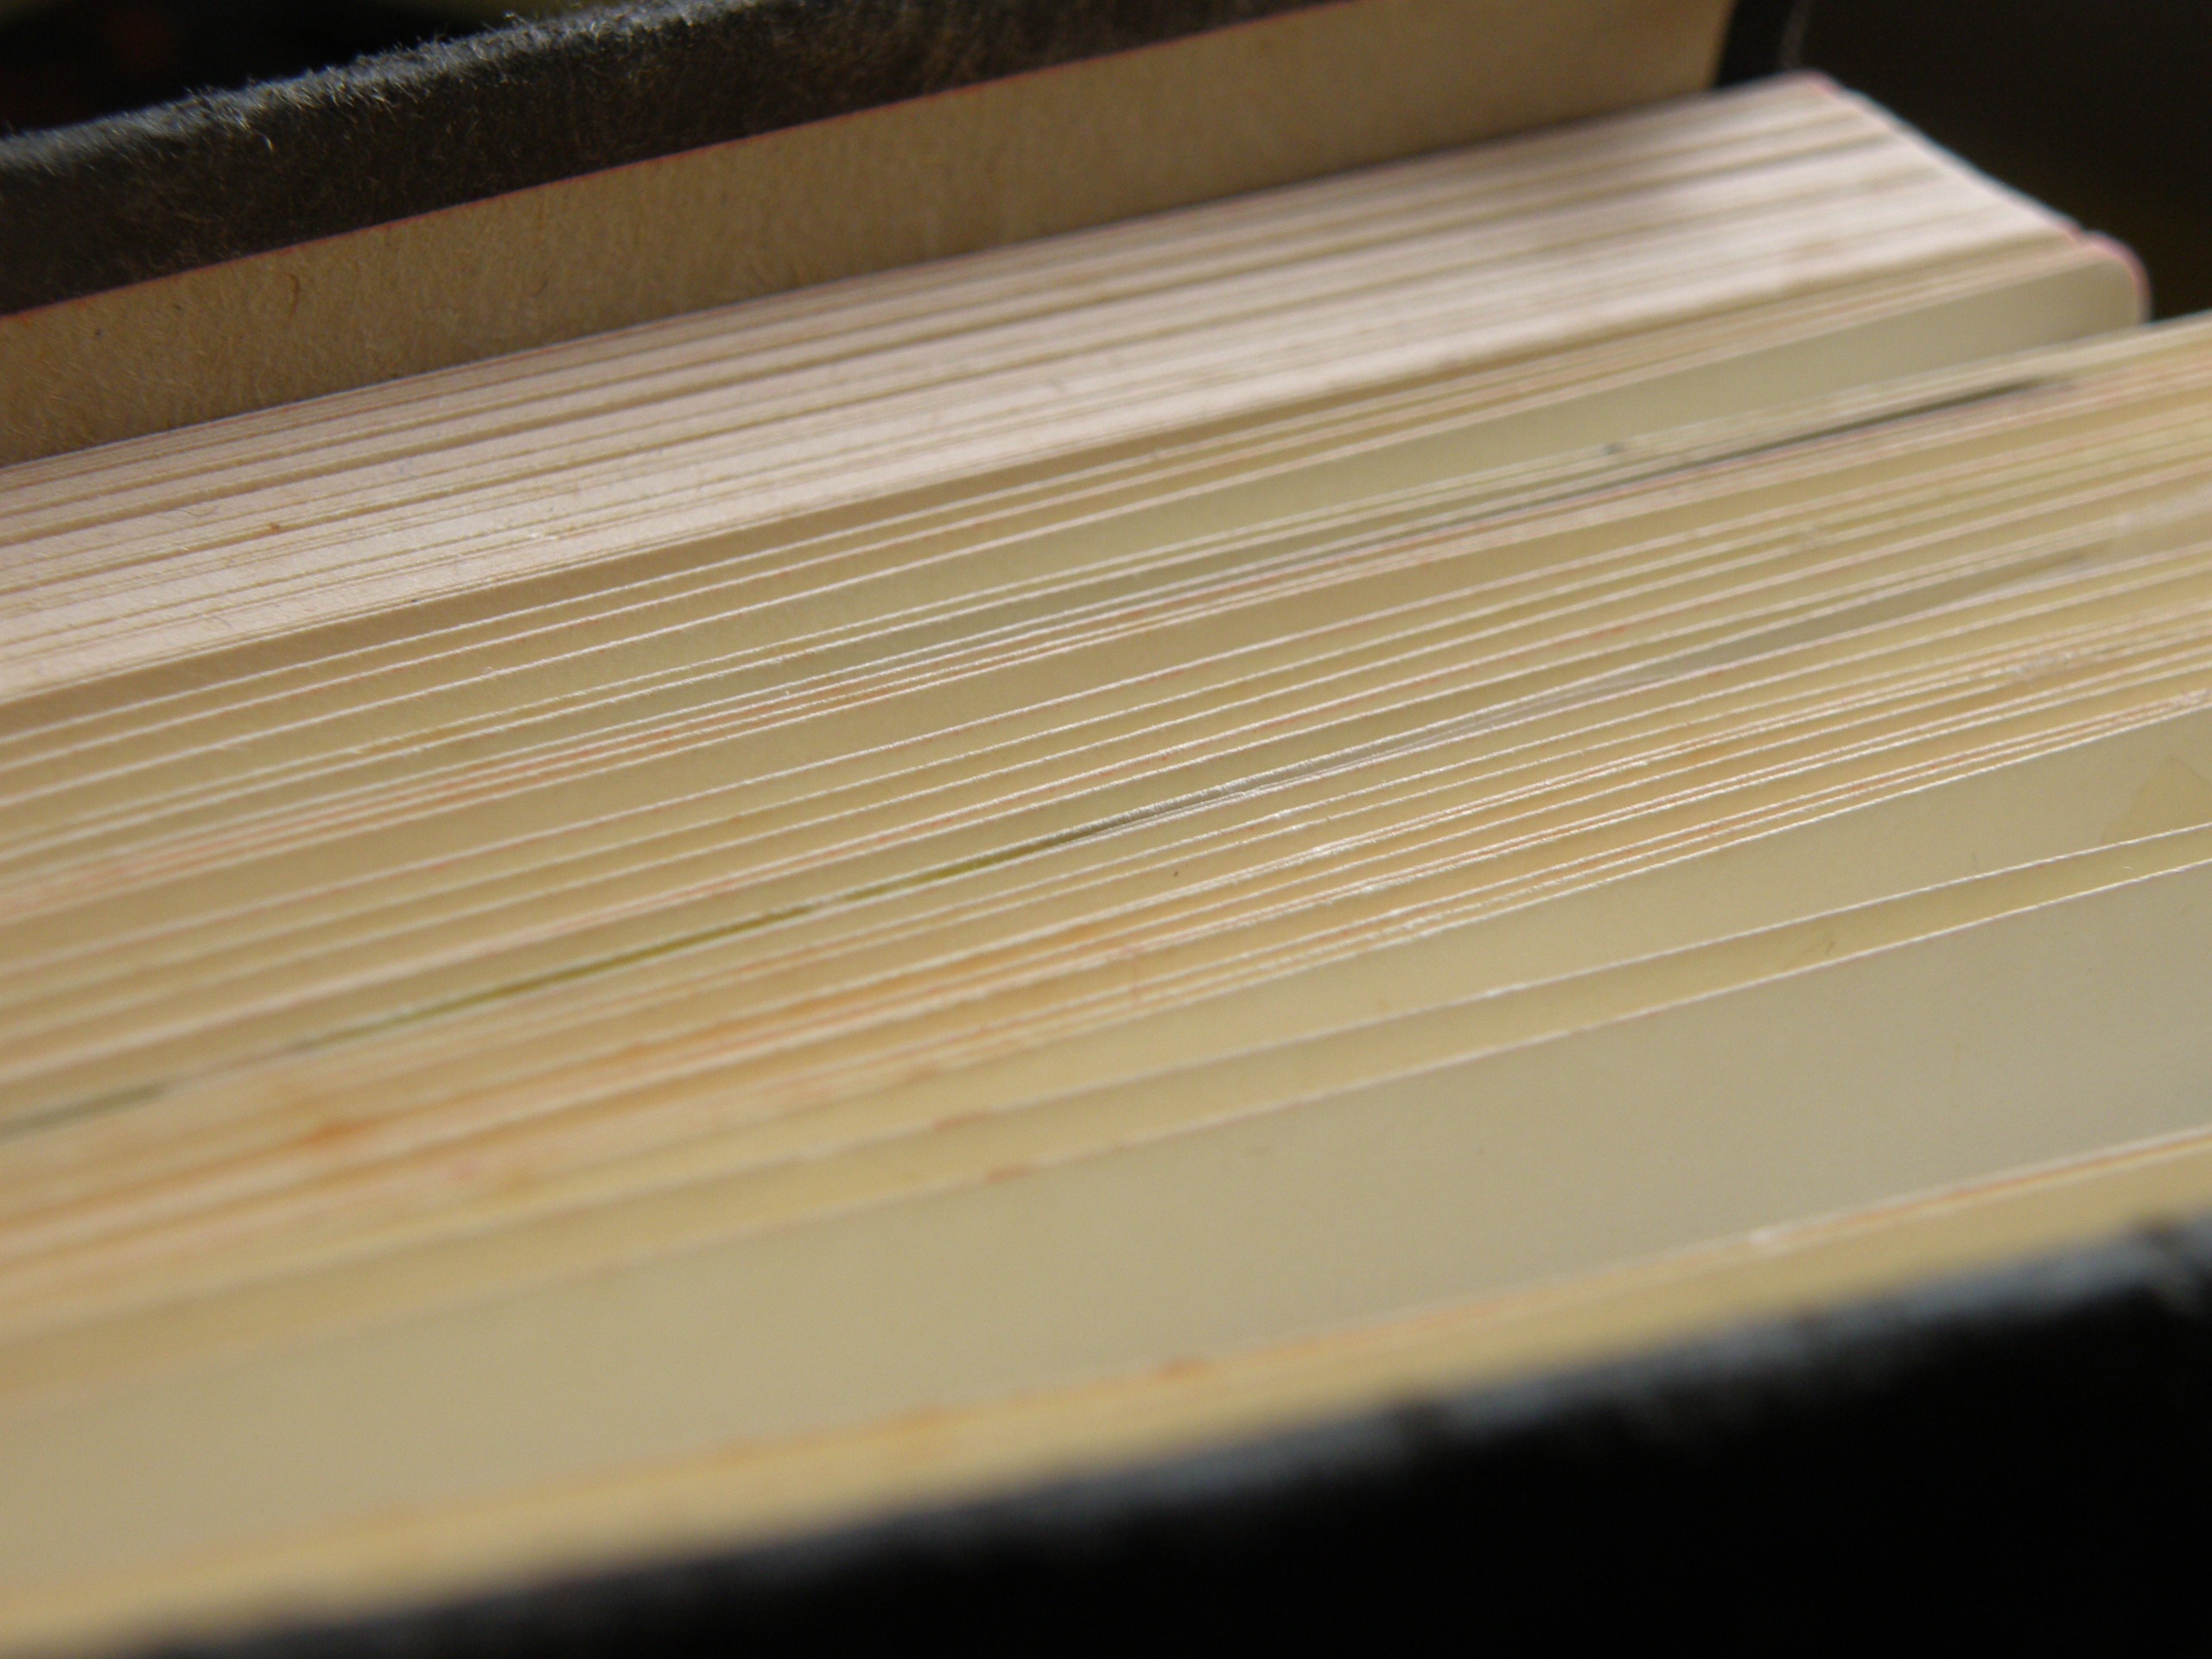
book, wing, wood, floor, old, foliage, ceiling, page, hardwood, molding, plywood, yellowed, window covering, wood stain